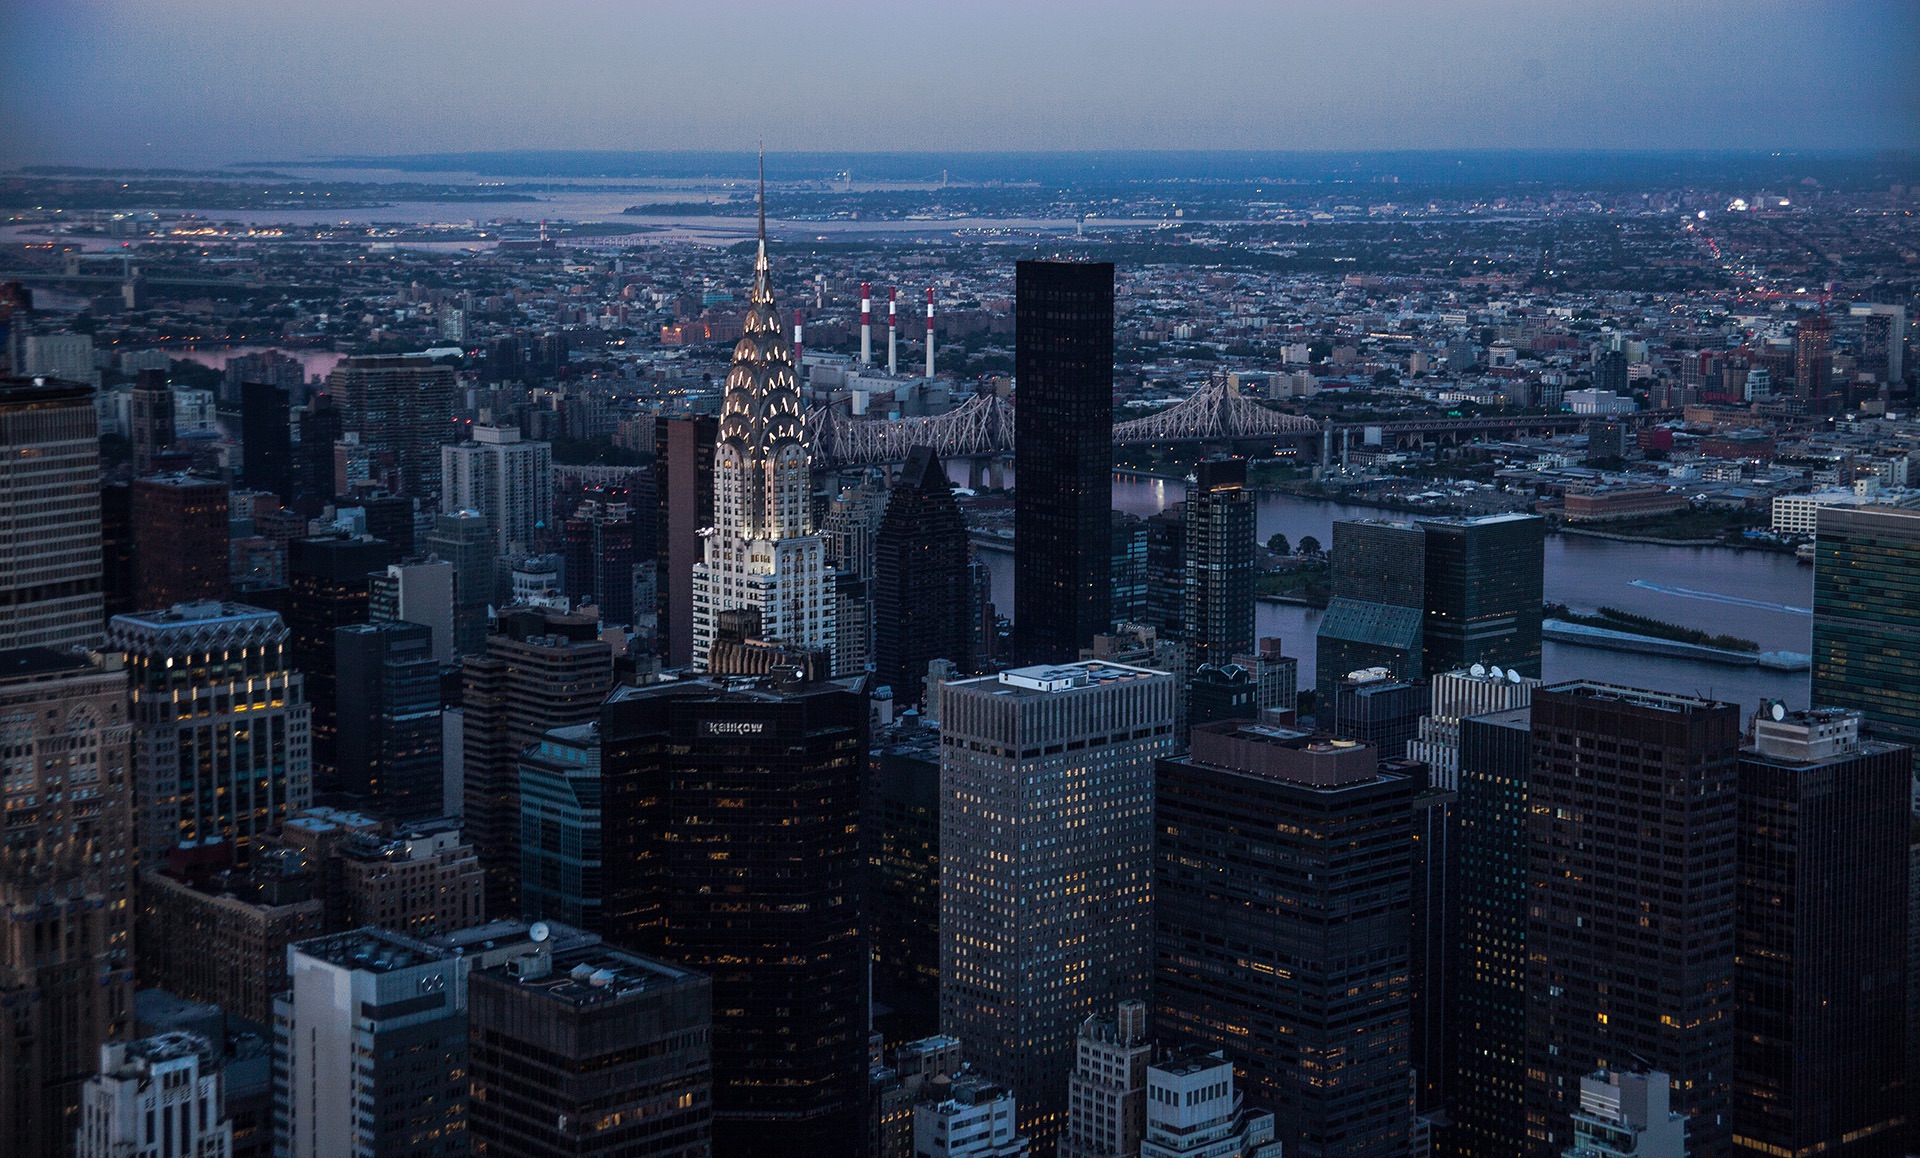
horizon, skyline, night, city, skyscraper, cityscape, downtown, dusk, evening, tower, tower block, metropolis, aerial photography, urban area, residential area, geographical feature, human settlement, atmosphere of earth, metropolitan area